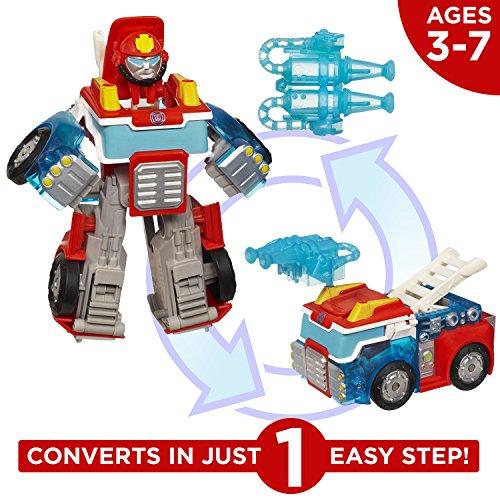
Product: Playskool Heroes Transformers Rescue Bots Energize Heatwave the Fire-Bot Converting Toy Robot Action Figure, Toys for Kids Ages 3 and Up (Amazon Exclusive)
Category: Toys & Games | Toy Figures & Playsets | Action Figures
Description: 2-IN-1 RESCUE BOTS TOY: Little heroes can enjoy twice the fun with 2 modes of play, converting this Heatwave the Fire-Bot action figure from a fire truck to a robot and back again.
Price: $13.44
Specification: ProductDimensions:4.5x4.8x6.5inches|ItemWeight:8.8ounces|ShippingWeight:8.8ounces(Viewshippingratesandpolicies)|ASIN:B00P2SNIXG|Itemmodelnumber:A2768F01|Manufacturerrecommendedage:36months-7years